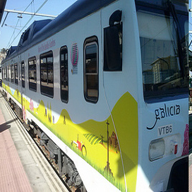
Vehicle type: Trains